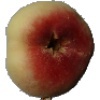
Label: peach_flat